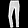
Label: Trouser